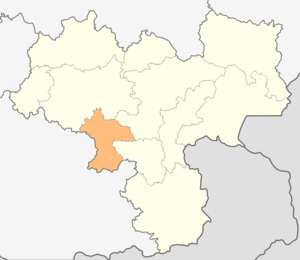
Stambolovo est une obchtina de l'oblast de Khaskovo en Bulgarie.